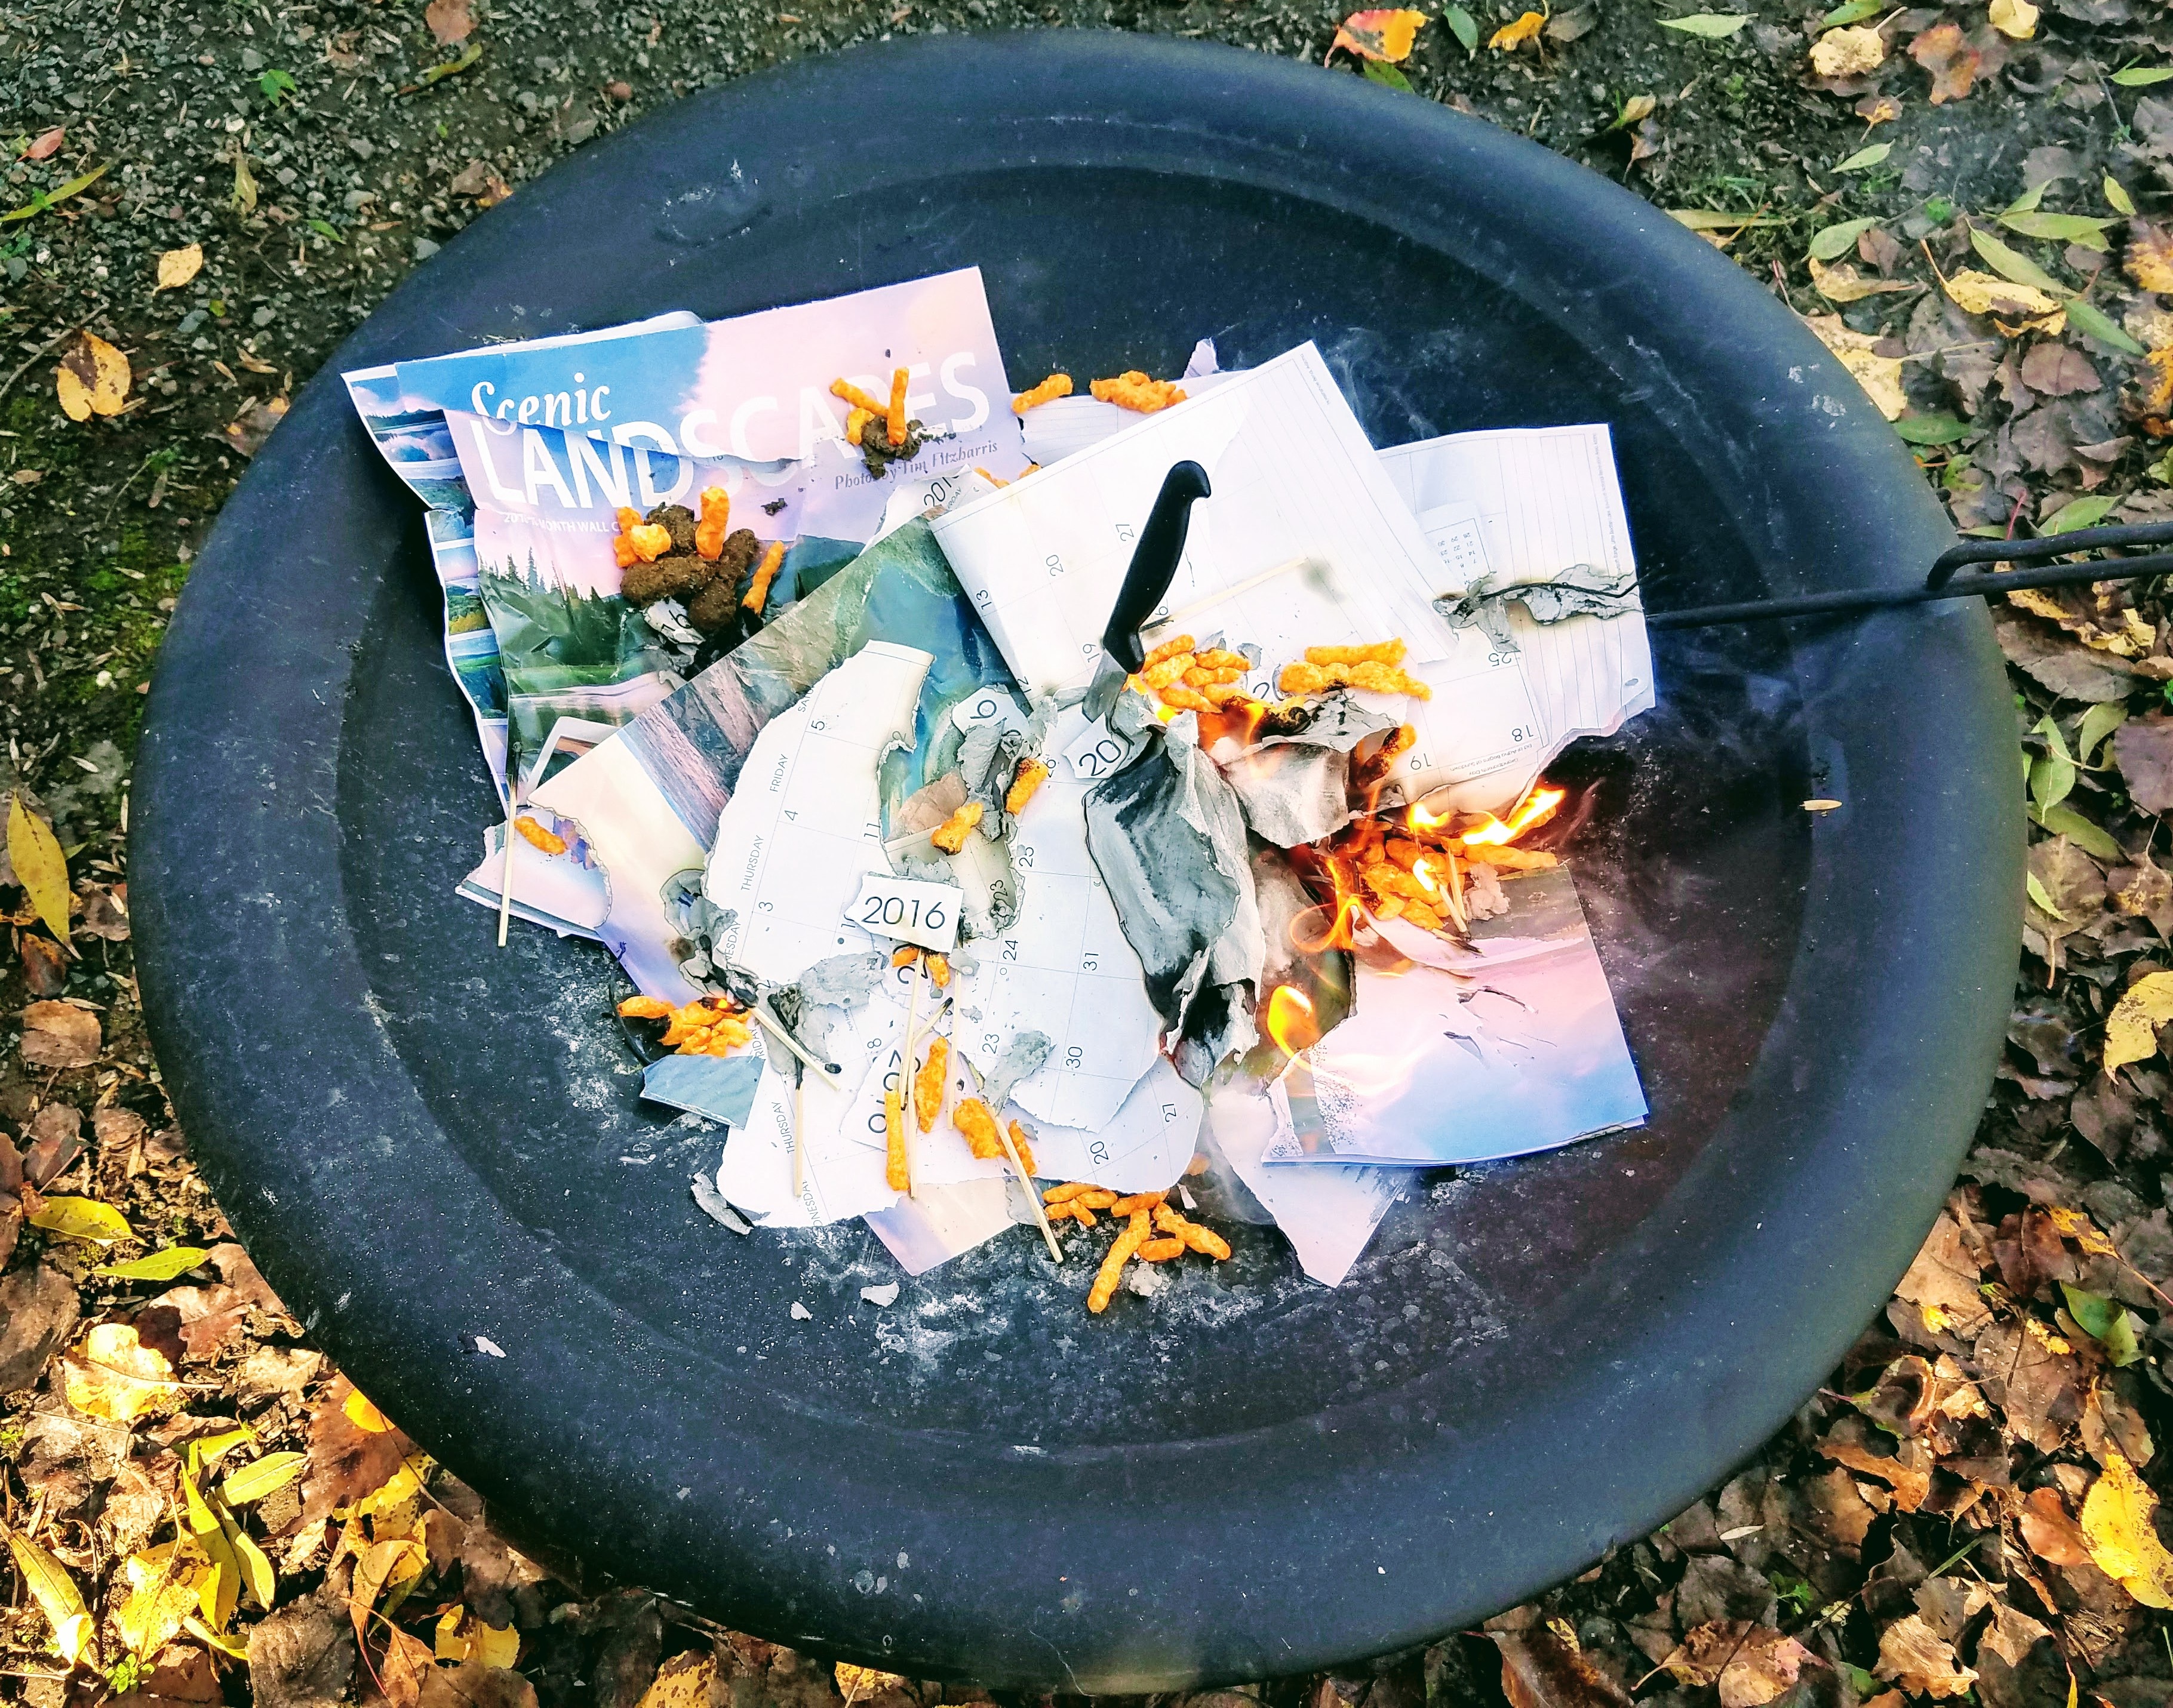
water, leaf, flower, pond, autumn, garden, season, art, waste